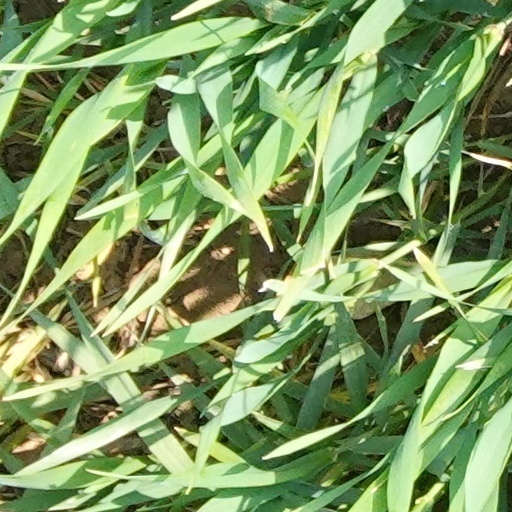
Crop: wheat